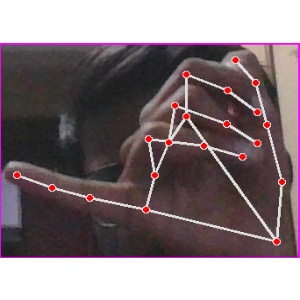
अक्षर: च